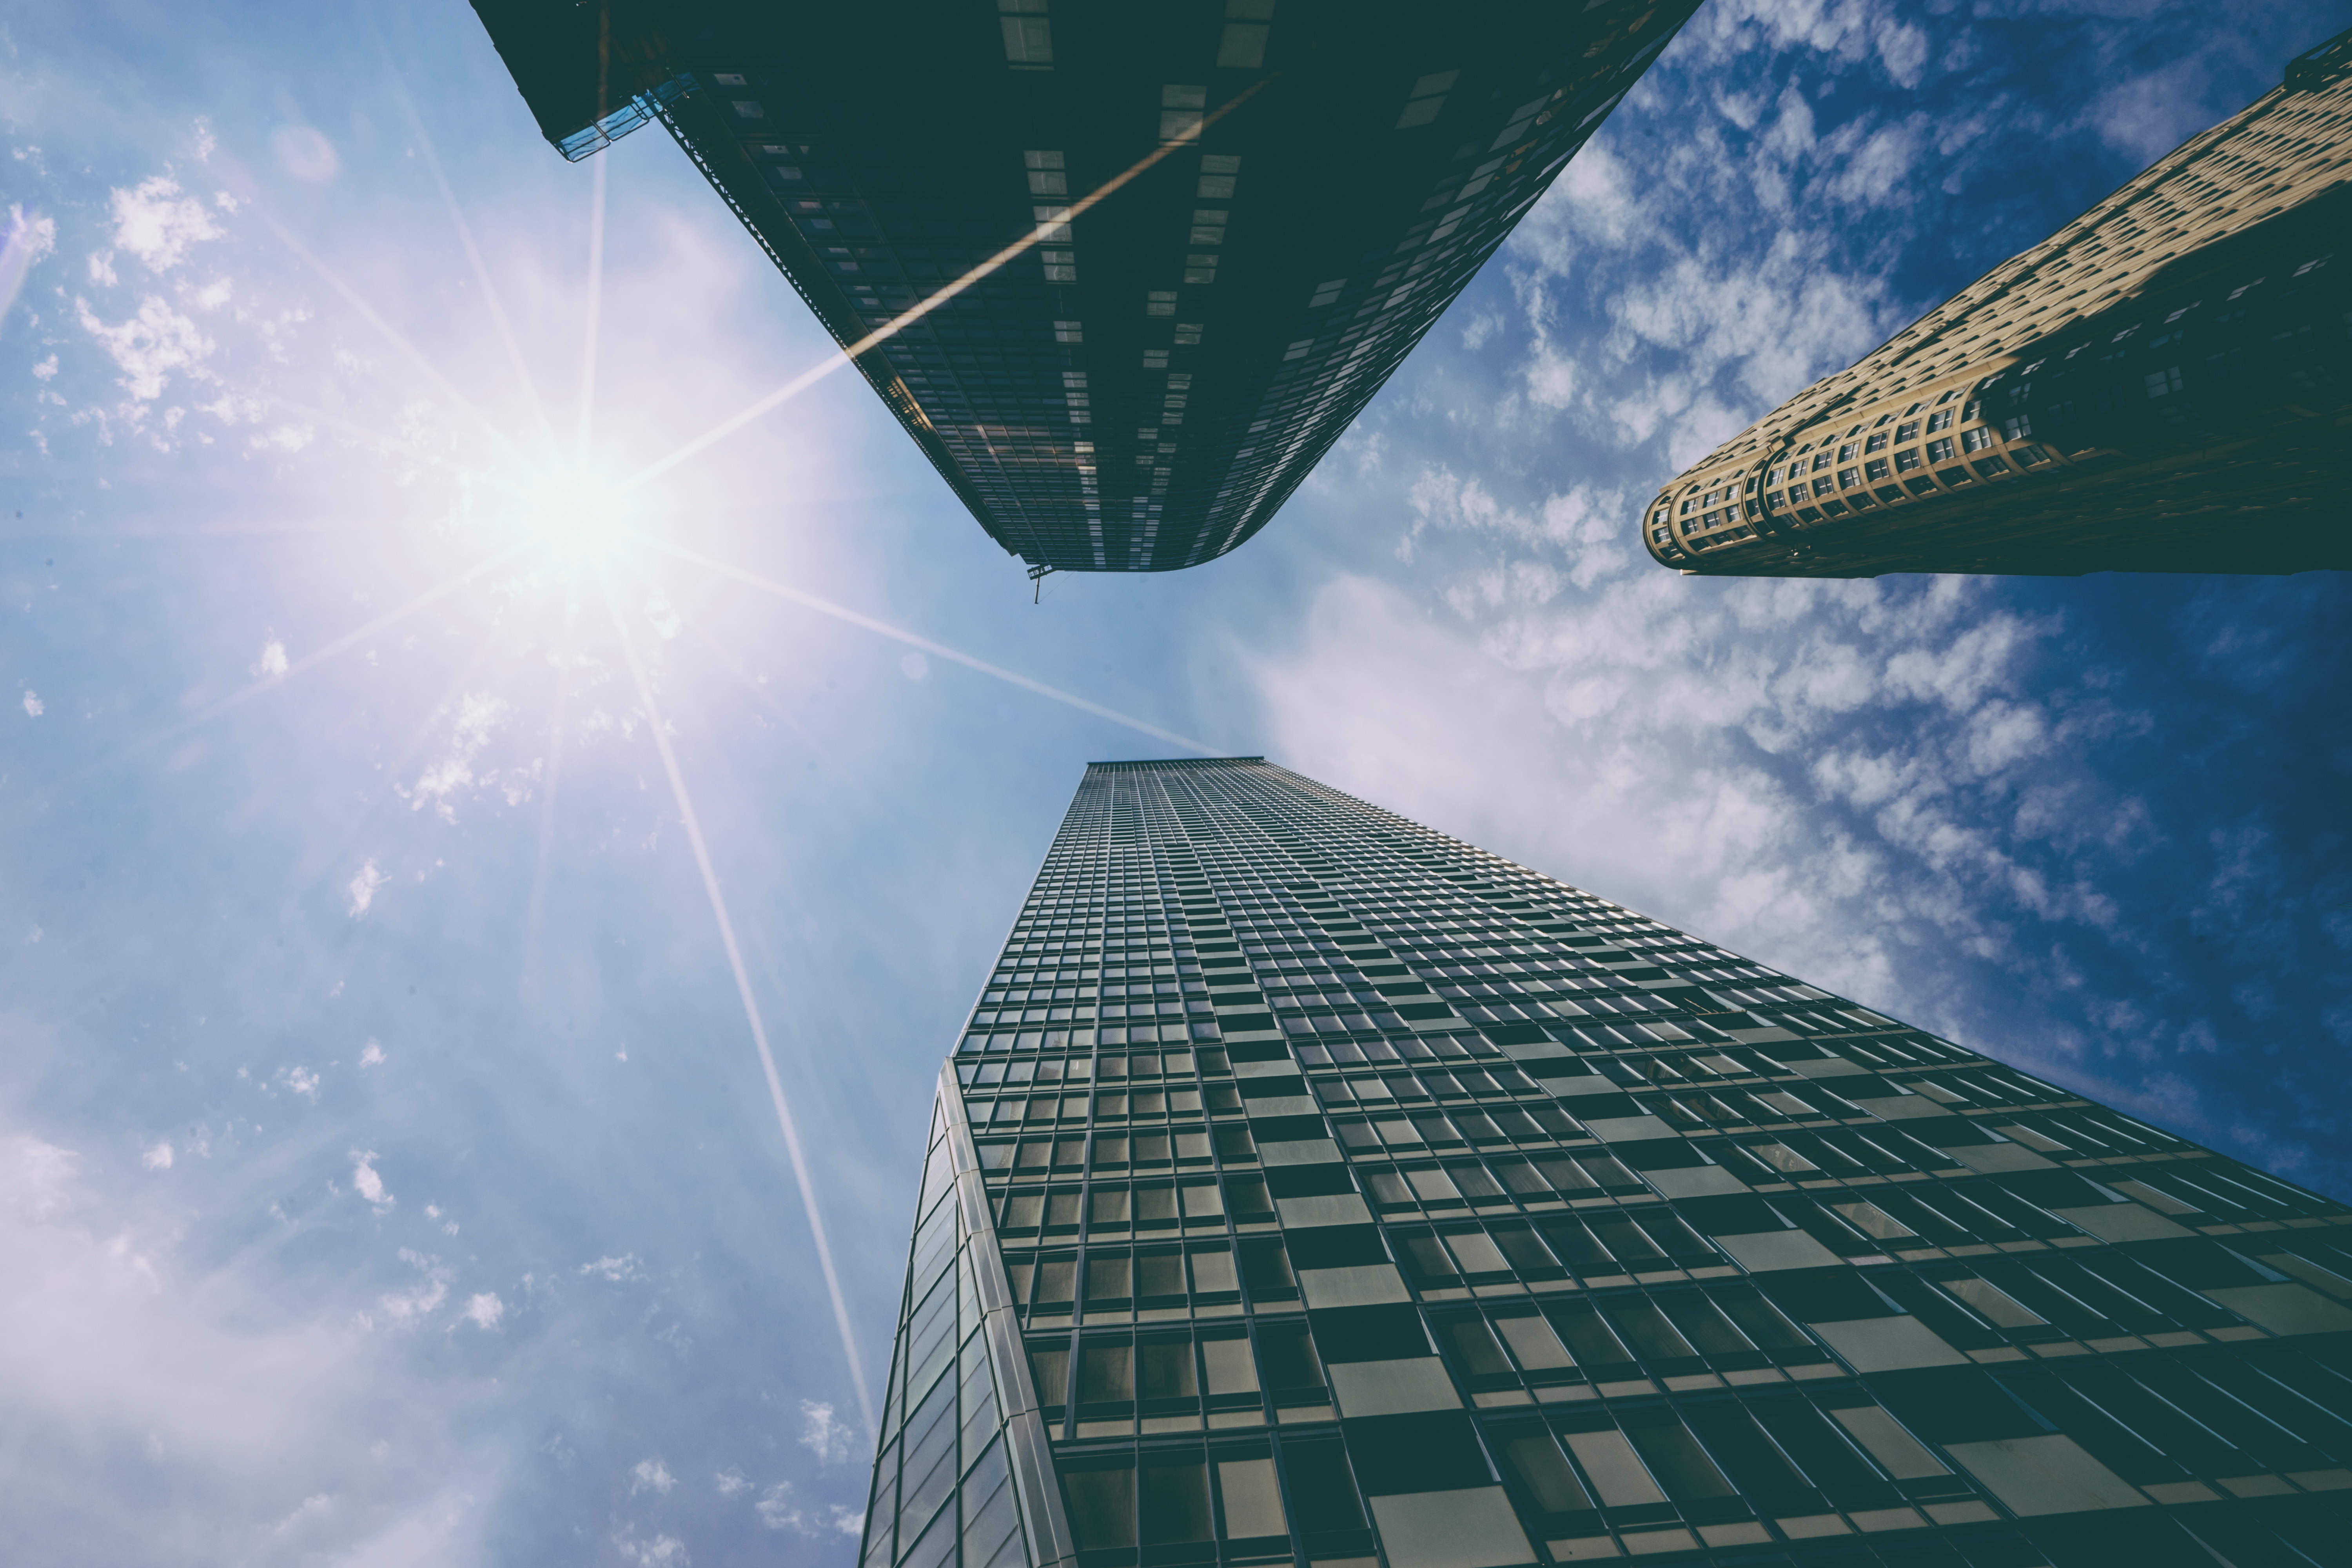
horizon, cloud, architecture, sky, sunlight, wind, skyscraper, line, reflection, landmark, blue, tower block, buildings, windows, symmetry, shape, sun glare, atmosphere of earth, low angle photography